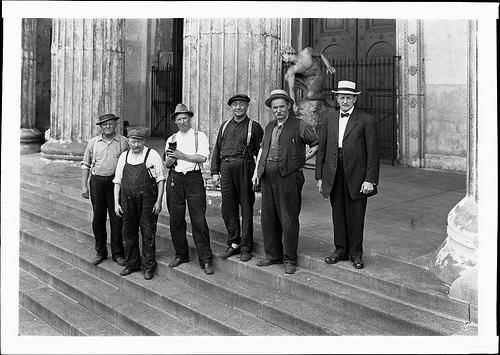
Six men standing on stairs in front of building with large columns.
A group of gentlemen are standing on the steps of a town building.
Picture of men standing  on steps during the early 1900's
A black and white photo of six men standing on steps.
Six men standing on the steps of a building.